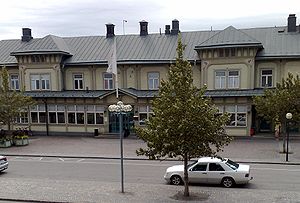
Östersund / Historie / Folkebevægelsestidens godtemplarby
Jernbanestationen fra 1879
Östersund er et byområde i Jämtland, Sverige. Den er residensby i Jämtlands län samt hovedby i Östersunds kommune. Byen ligger ved Storsjön, og er Storsjöbygdens og Jämtlands eneste købstad. Östersund er det 24.-største byområde i Sverige, med 43.796 indbyggere.